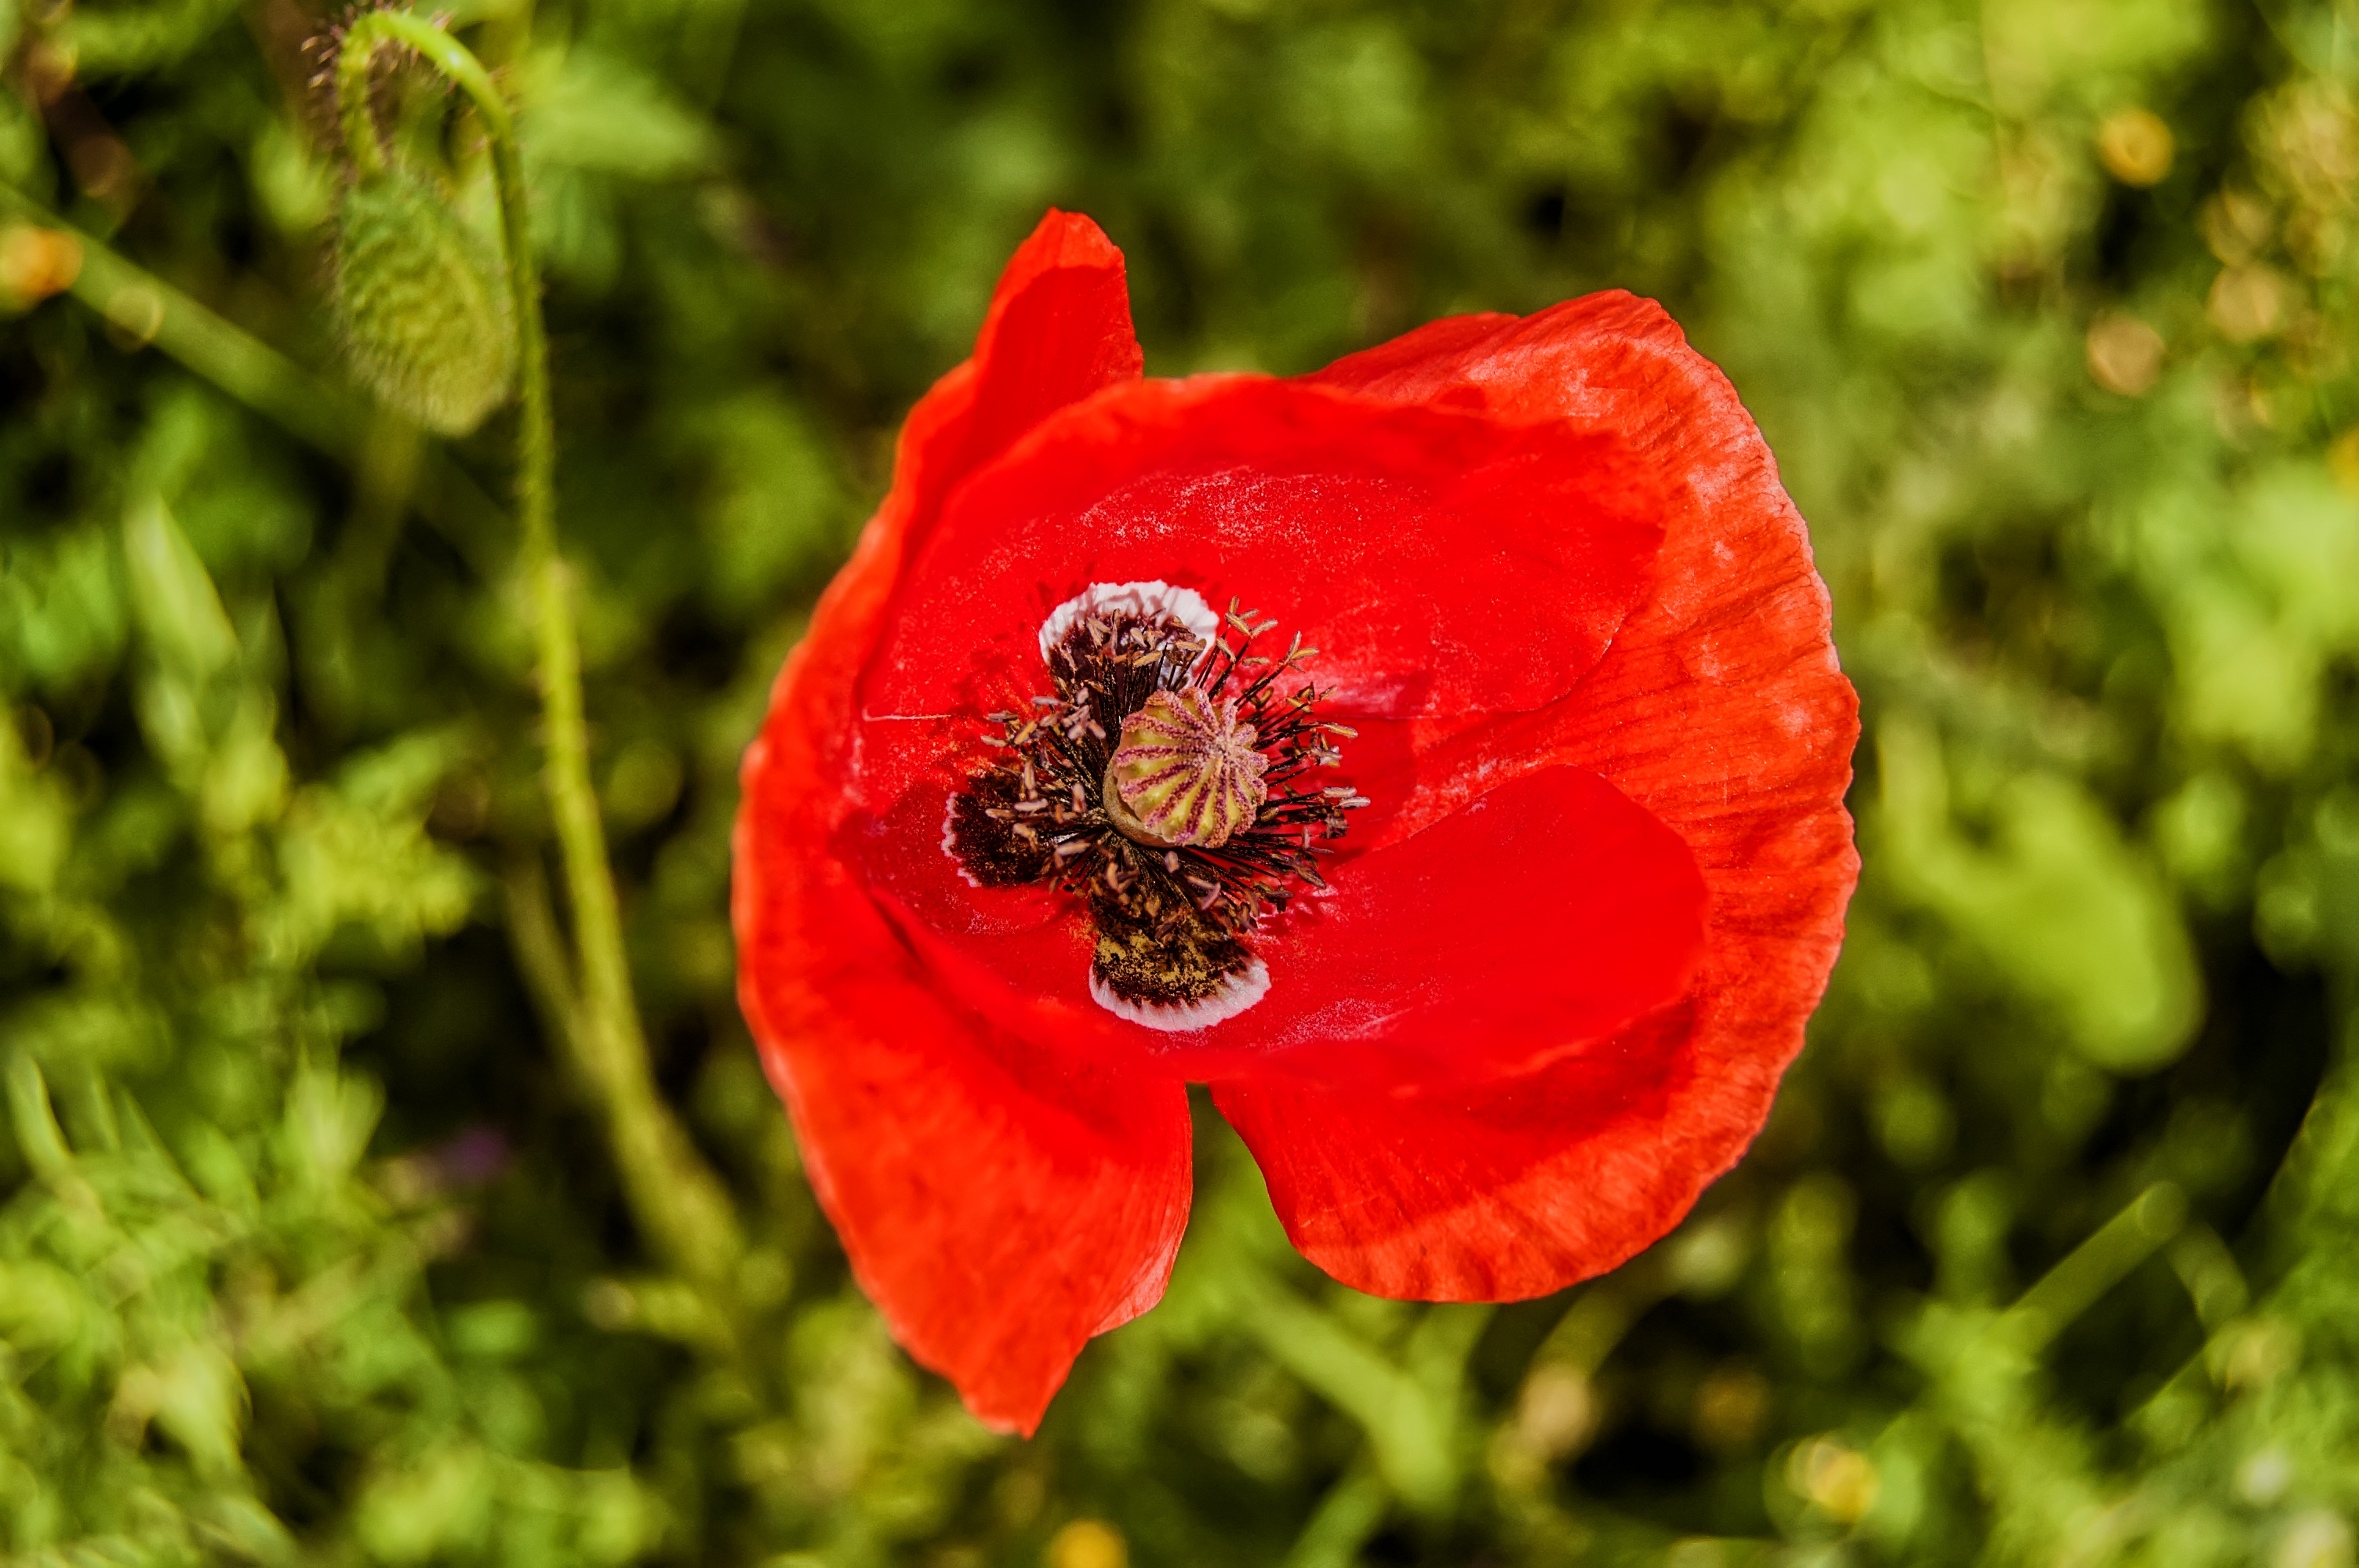
flower, petal, pollen, spring, insect, wildflower, close up, bee, poppy, coquelicot, nectar, honey bee, pollinator, annual plant, plant stem, membrane winged insect, poppy family